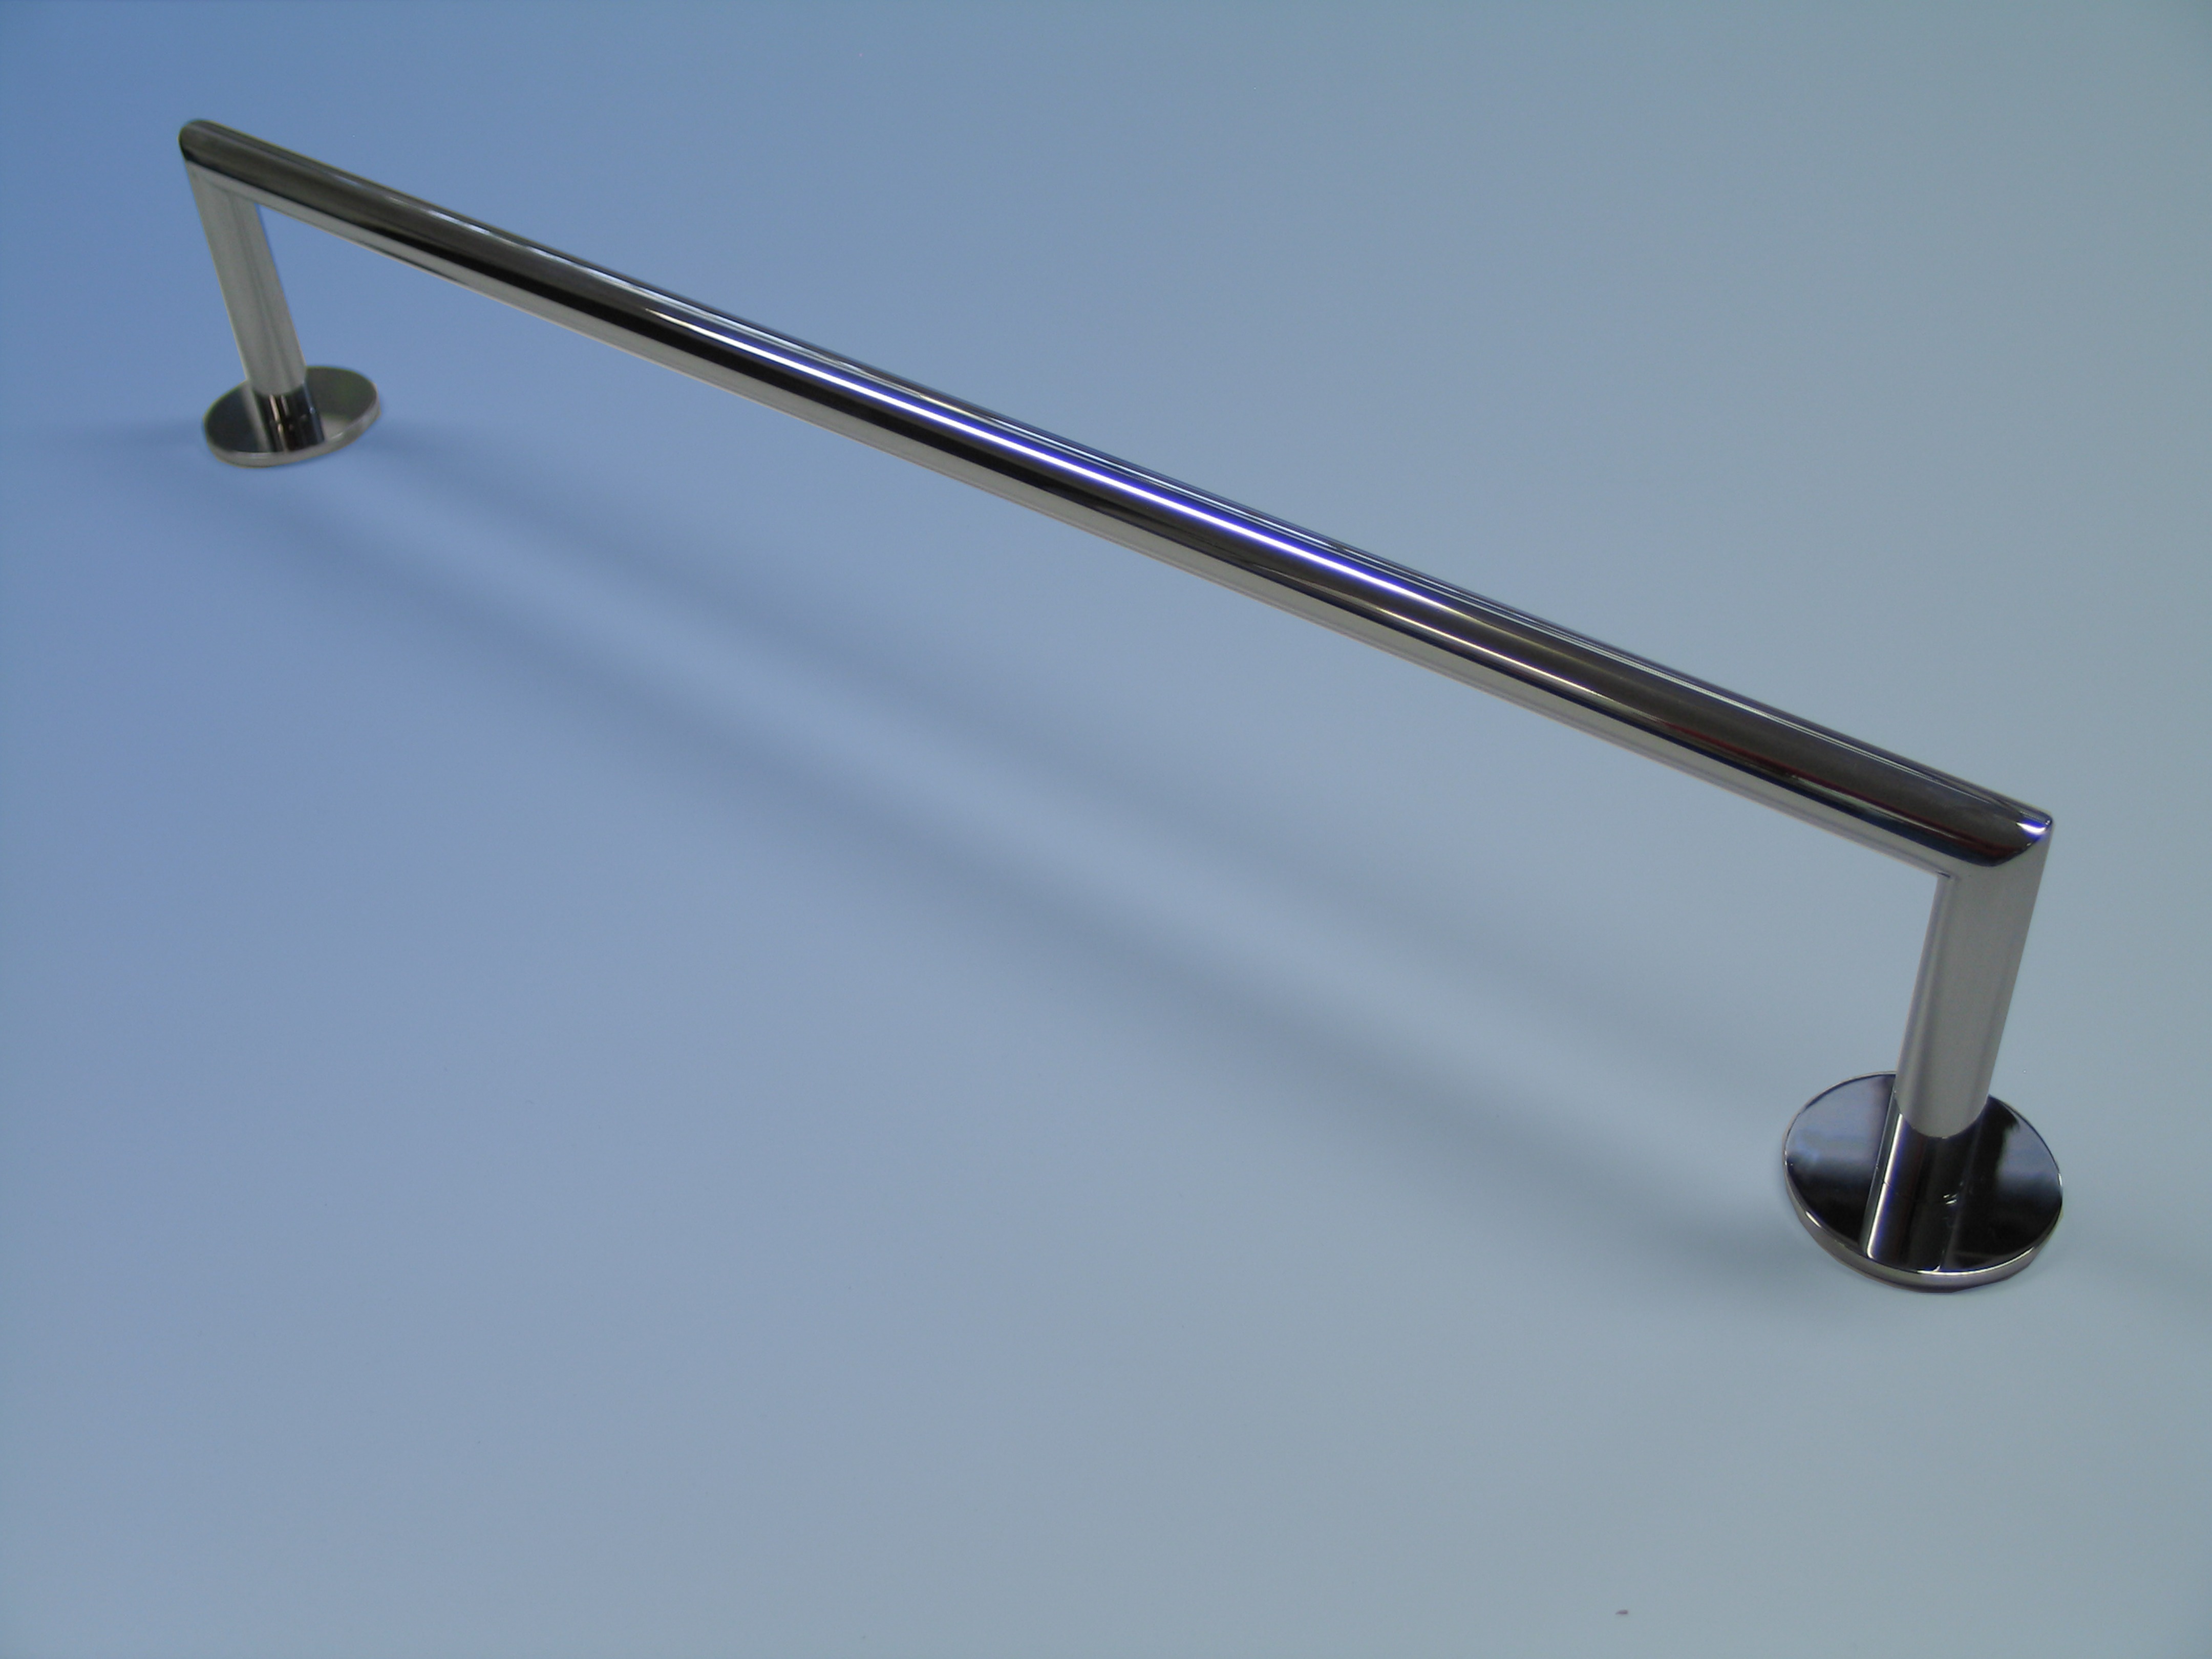
lighting, product, tap, design, light fixture, automotive exterior, towel bar, furniture handle, garment racks, kitchen design